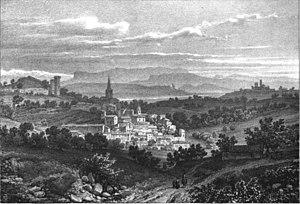
Grâne (Drome)
Grane est une commune française située dans le département de la Drôme en région Auvergne-Rhône-Alpes.